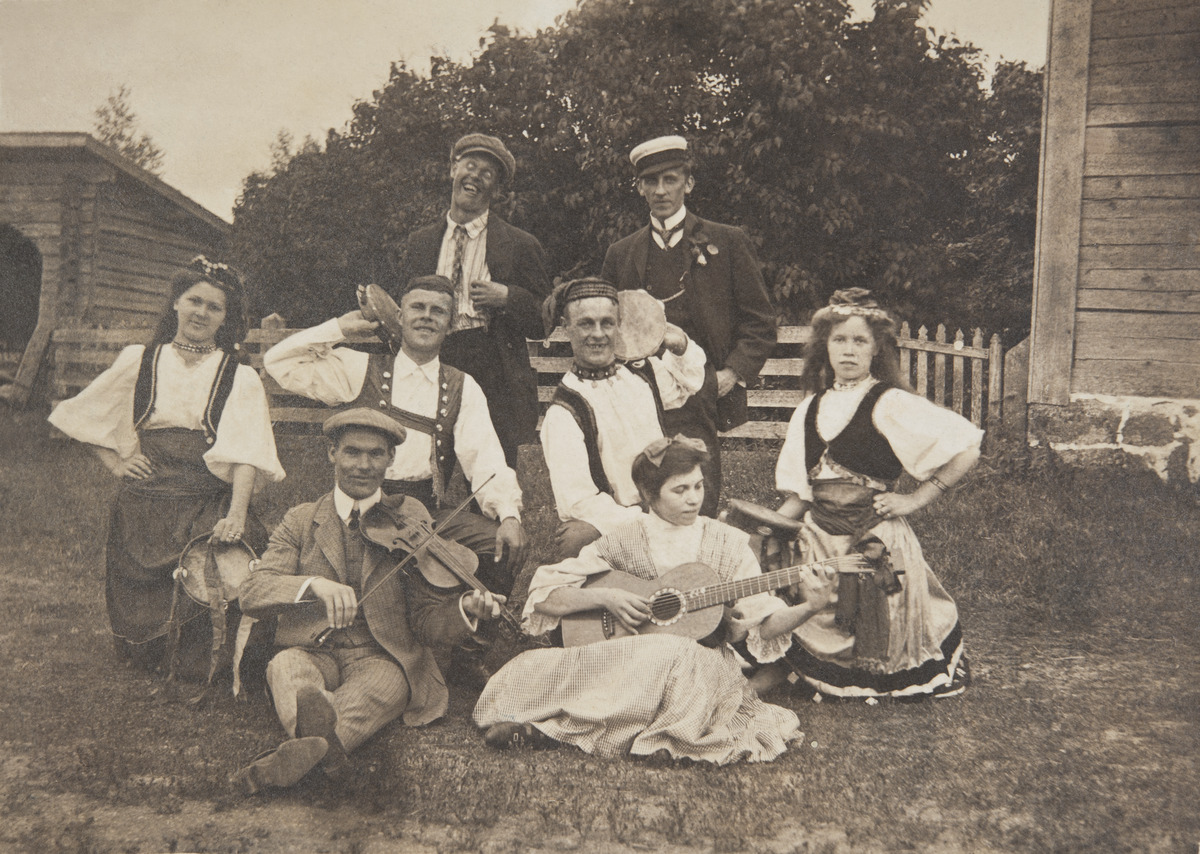
Raittiusyhdistys Koiton näyttelijäseurue Seurasaaressa
sisällön kuvaus: Raittiusyhdistys Koiton näyttelijäseurue Seurasaaressa. Takarivissä vasemmalla J. Alfred Tanner ja keskirivissä 2. vasemmalta Pentti Manelius. mustavalkoinen
Ajankohta: kuvausaika 1900 -luvun alku
Paikka: Suomi, Uusimaa, Helsinki, Meilahti Helsinki, Seurasaari
Aiheet: Tanner, Johan Alfred, näyttelijät, saaret, harrastukset, raittiusliike, työväenkulttuuri